January Events

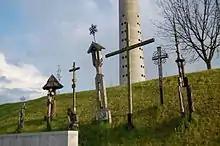
The memorial to the victims near the TV tower. The crosses have since been moved inside the TV tower.

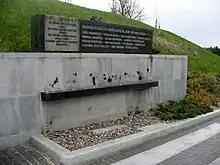
The memorial wall near the TV tower

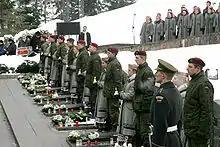
Commemoration ceremony near the victims' graves.

Following these two attacks, large crowds (20,000 during the night, more than 50,000 in the morning) of independence supporters gathered around the Supreme Council building. People started building anti-tank barricades and setting up defences inside surrounding buildings. Provisional chapels were set up inside and outside the Supreme Council building. Members of the crowd prayed, sang and shouted pro-independence slogans. Despite columns of military trucks, BMPs and tanks moving into the vicinity of the Supreme Council, Soviet military forces retreated instead of attacking.